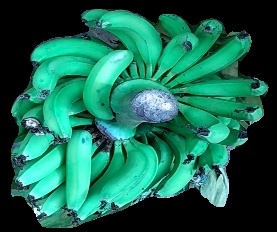
Variety: pachbale
Grade: grade3